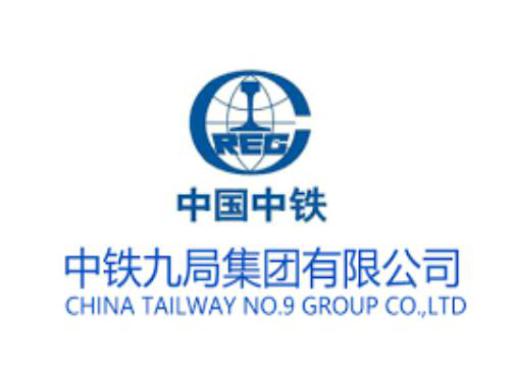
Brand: china railway group limited
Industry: Others